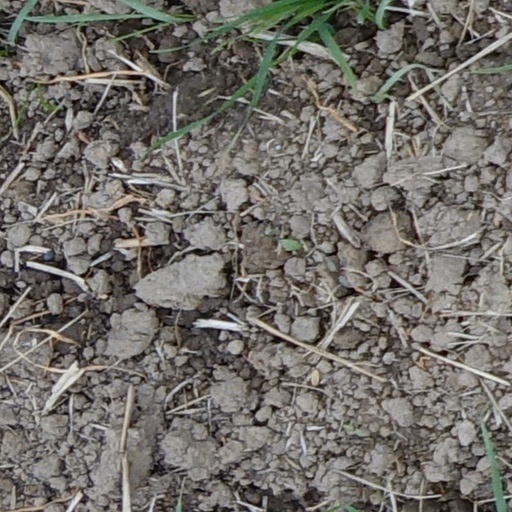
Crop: wheat